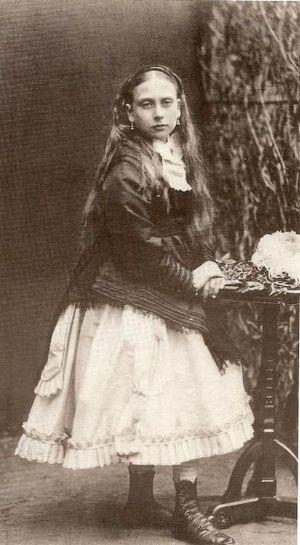
Béatrice Marie Victoria Théodora du Royaume-Uni, princesse du Royaume-Uni de Grande-Bretagne et d'Irlande puis, par son mariage, princesse de Battenberg est née le 14 avril 1857 à Londres et est décédée le 26 octobre 1944 à Brantridge Park, à Balcombe. Membre de la famille royale britannique, elle est gouverneur de l'île de Wight de 1896 à sa mort.